Whinburgh and Westfield

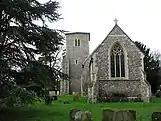
St Mary's Church, Whinburgh

St Mary's Church was built around 1300, though some traces of older work survive. The chancel was mostly rebuilt in 1889, although there is one surviving 16th century window and some 17th/18th century woodwork. St Mary's Church is on Church Road in the heart of Whinburgh.